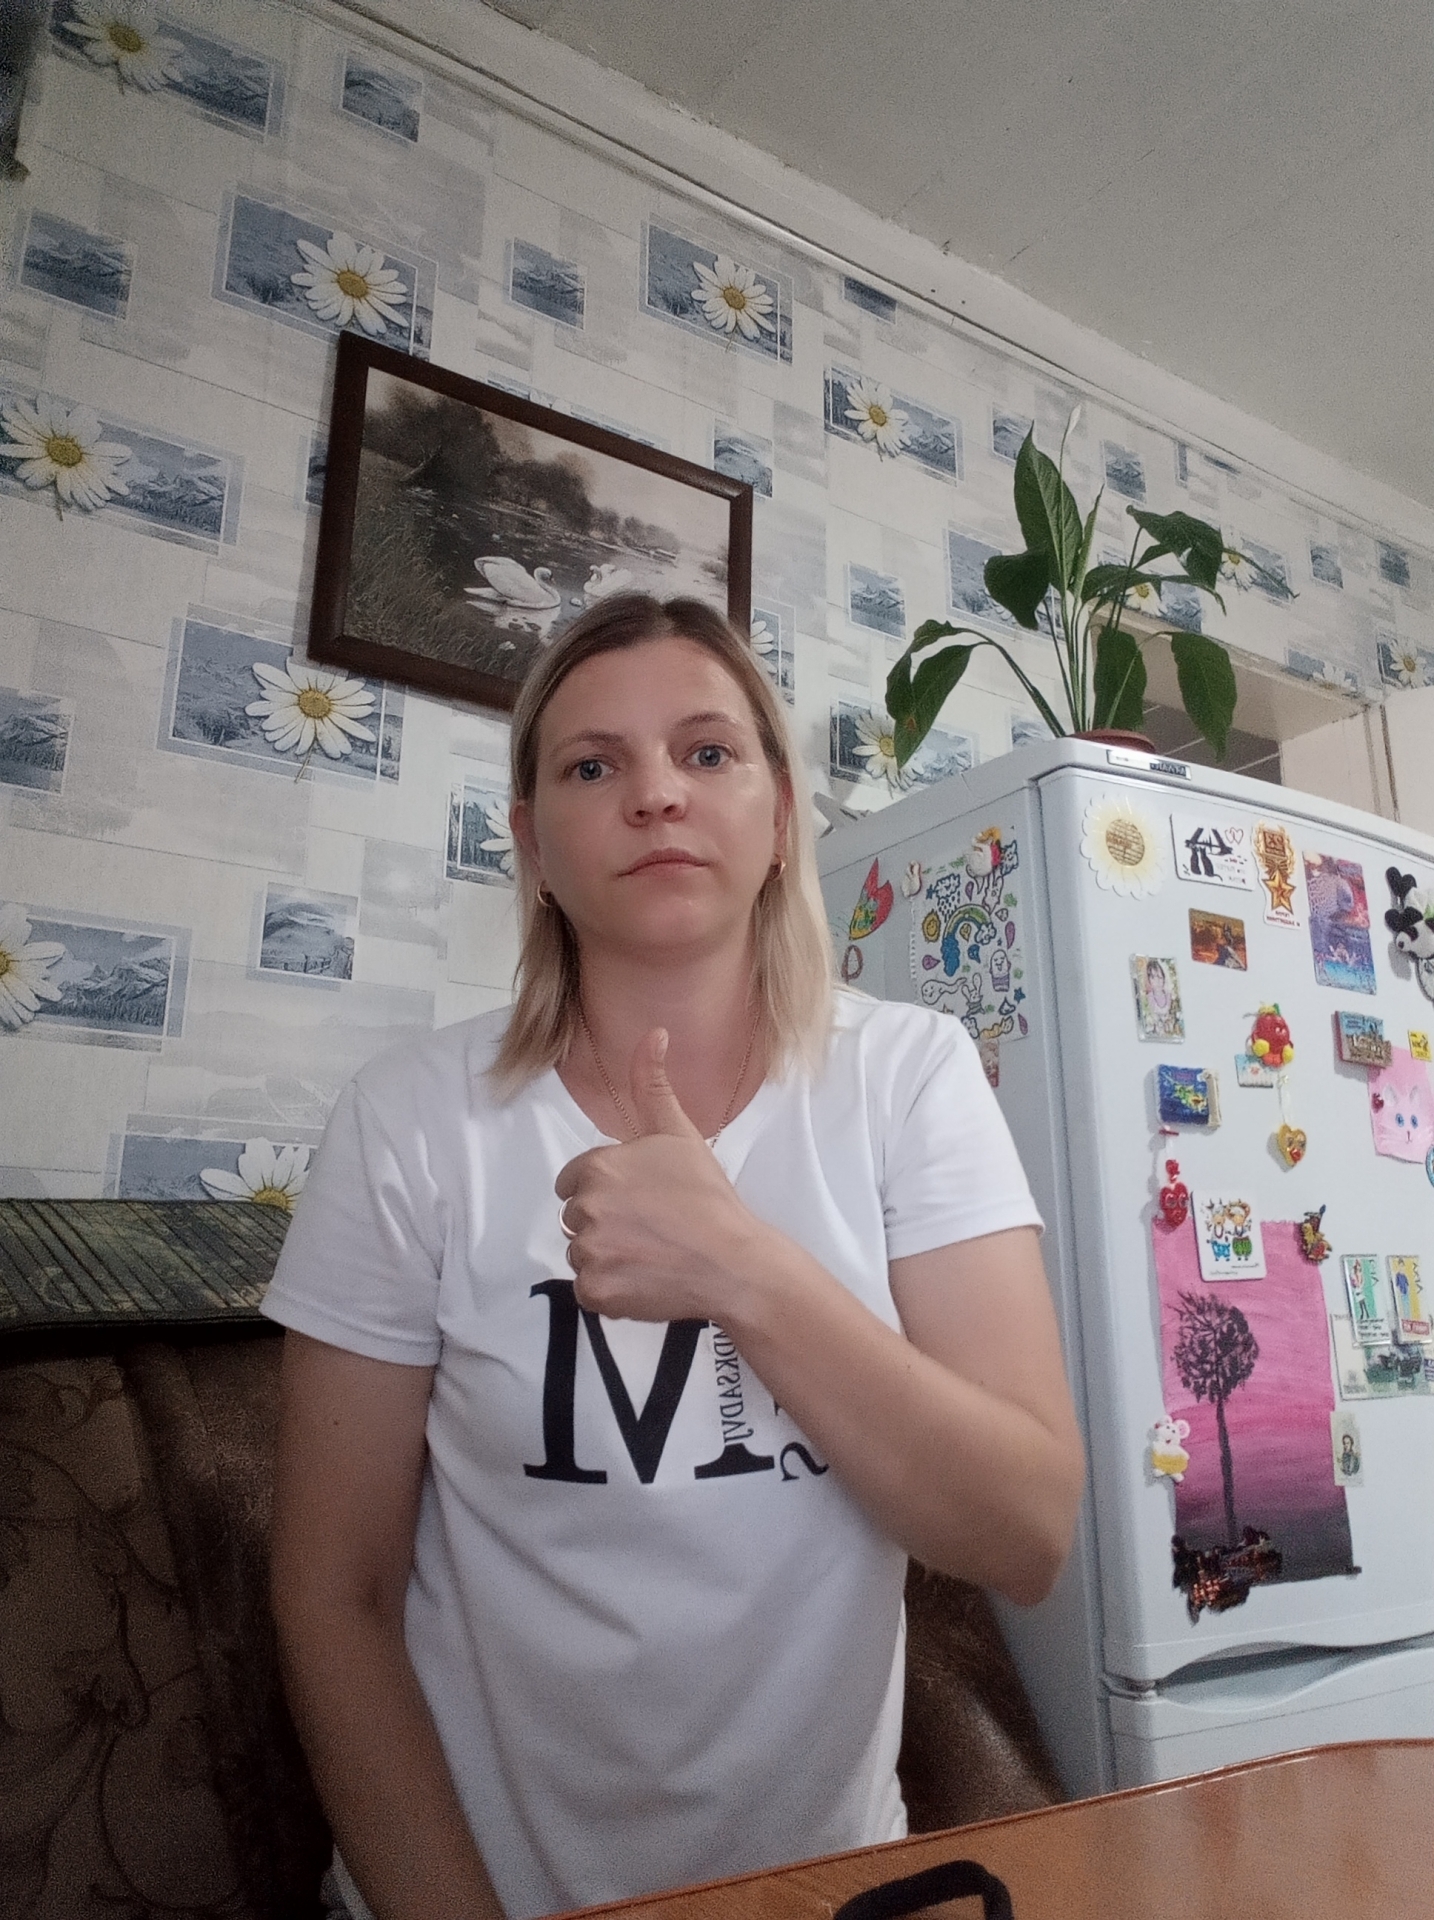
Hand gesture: like